List of active aircraft of the Afghan Air Force

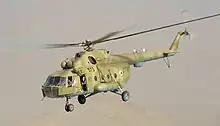
An Afghan Air Corps Mi-17 helicopter takes off on a mission

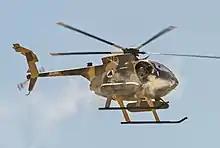
Afghan MD 530F firing off its gun pods

This is the list of currently active aircraft of the Afghan Air Force.